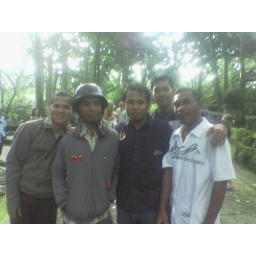
Jalan-jalan di monkey forest in Ubud Bali. Angkt 99